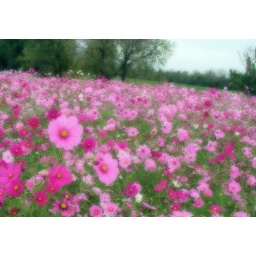
A field of cosmos growing in the median strip of a highway near the border of Washington DC. Really!